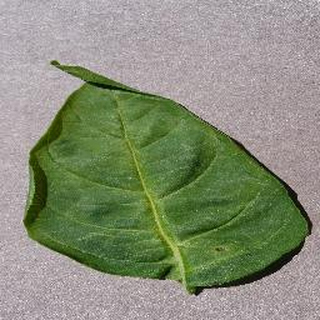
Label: healthy_bell_pepper